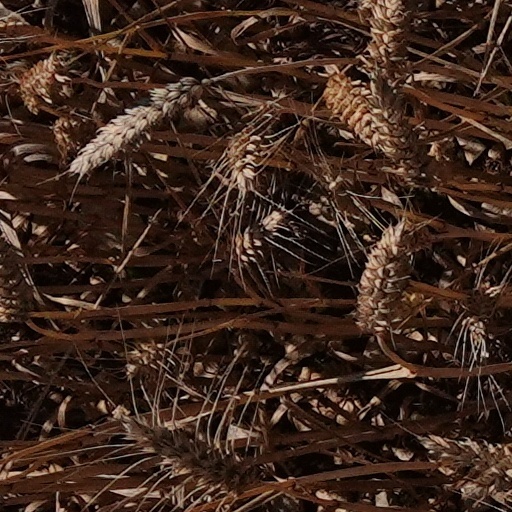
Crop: wheat